Clarence McKerihan

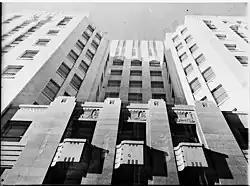
The Rural Bank Building on Martin Place, designed by the bank's in-house architect and completed in 1936. Its development and construction was spearheaded by McKerihan as a commissioner and president of the Bank.

McKerihan's appointment was praised for his young age and country background, with the "Wellington Times" noting: